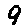
Label: 9